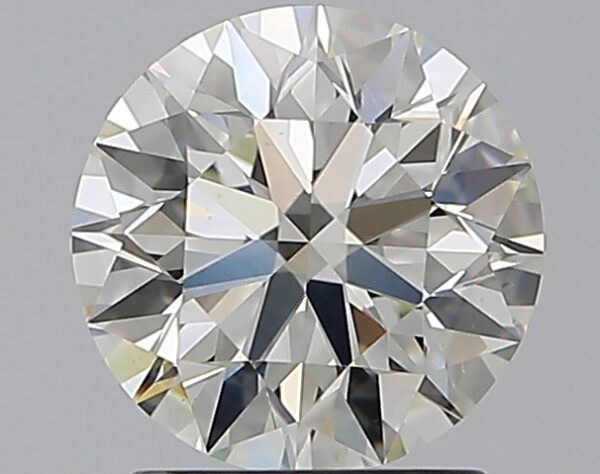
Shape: round
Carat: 1.51
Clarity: VS2
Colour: J
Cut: EX
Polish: EX
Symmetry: EX
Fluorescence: N
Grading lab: GIA
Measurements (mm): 7.27 x 7.32 x 4.57